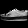
Label: Sneaker